Omnichord

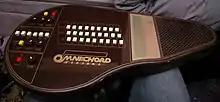
Suzuki Omnichord OM-27

The development of the Omnichord started with a request from an overseas sales company to make an electronic musical instrument like an auto-harp. Suzuki started with the Tronichord 'PC-27', renamed the Portachord on some units, followed by the first Omnichord 'OM-27', which featured improvements to the interface, such as the chord buttons. The OM-27 and PC-27 and were both released in 1981, but the latter never reached full production.